Jafar Panahi

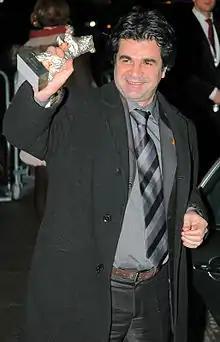
Panahi at the 2006 Berlin Film Festival

The film premiered in competition at the 2006 Berlin Film Festival, where Panahi was awarded with the Silver Bear Jury Grand Prix. Like "The Circle" and "Crimson Gold" before it, "Offside" was banned from being shown in Iran. Panahi had already set up distribution for the film all over Iran and the film was predicted to break all box office records. Two days after being banned and twenty days before the World Cup championship game, unlicensed DVD copies of the film became available all over Iran. Panahi has stated that of his films "Offside" is "probably the one that people have seen the most" in Iran. After the film's release a feminist protest group in Iran called the White Scarf Girls began showing up at football matches carrying banners that read: "We don't want to be Offside". Sony Pictures Classics, the film's U.S. distributor, wrote a letter to the Ministry of Guidance in Iran requesting that the film be shown for at least one week in its home country so that they could launch a campaign to nominate the film for Best Foreign Language Film, but the Ministry refused.